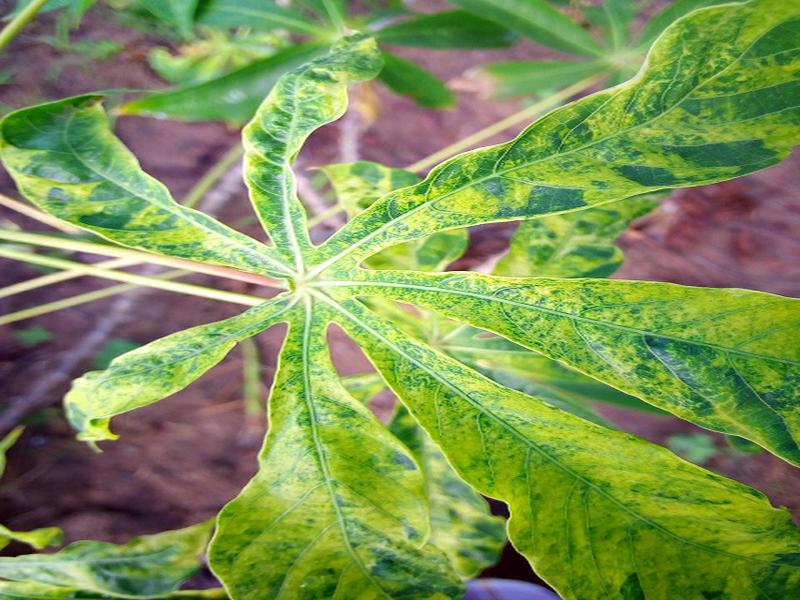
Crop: cassava
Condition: mosaic_disease